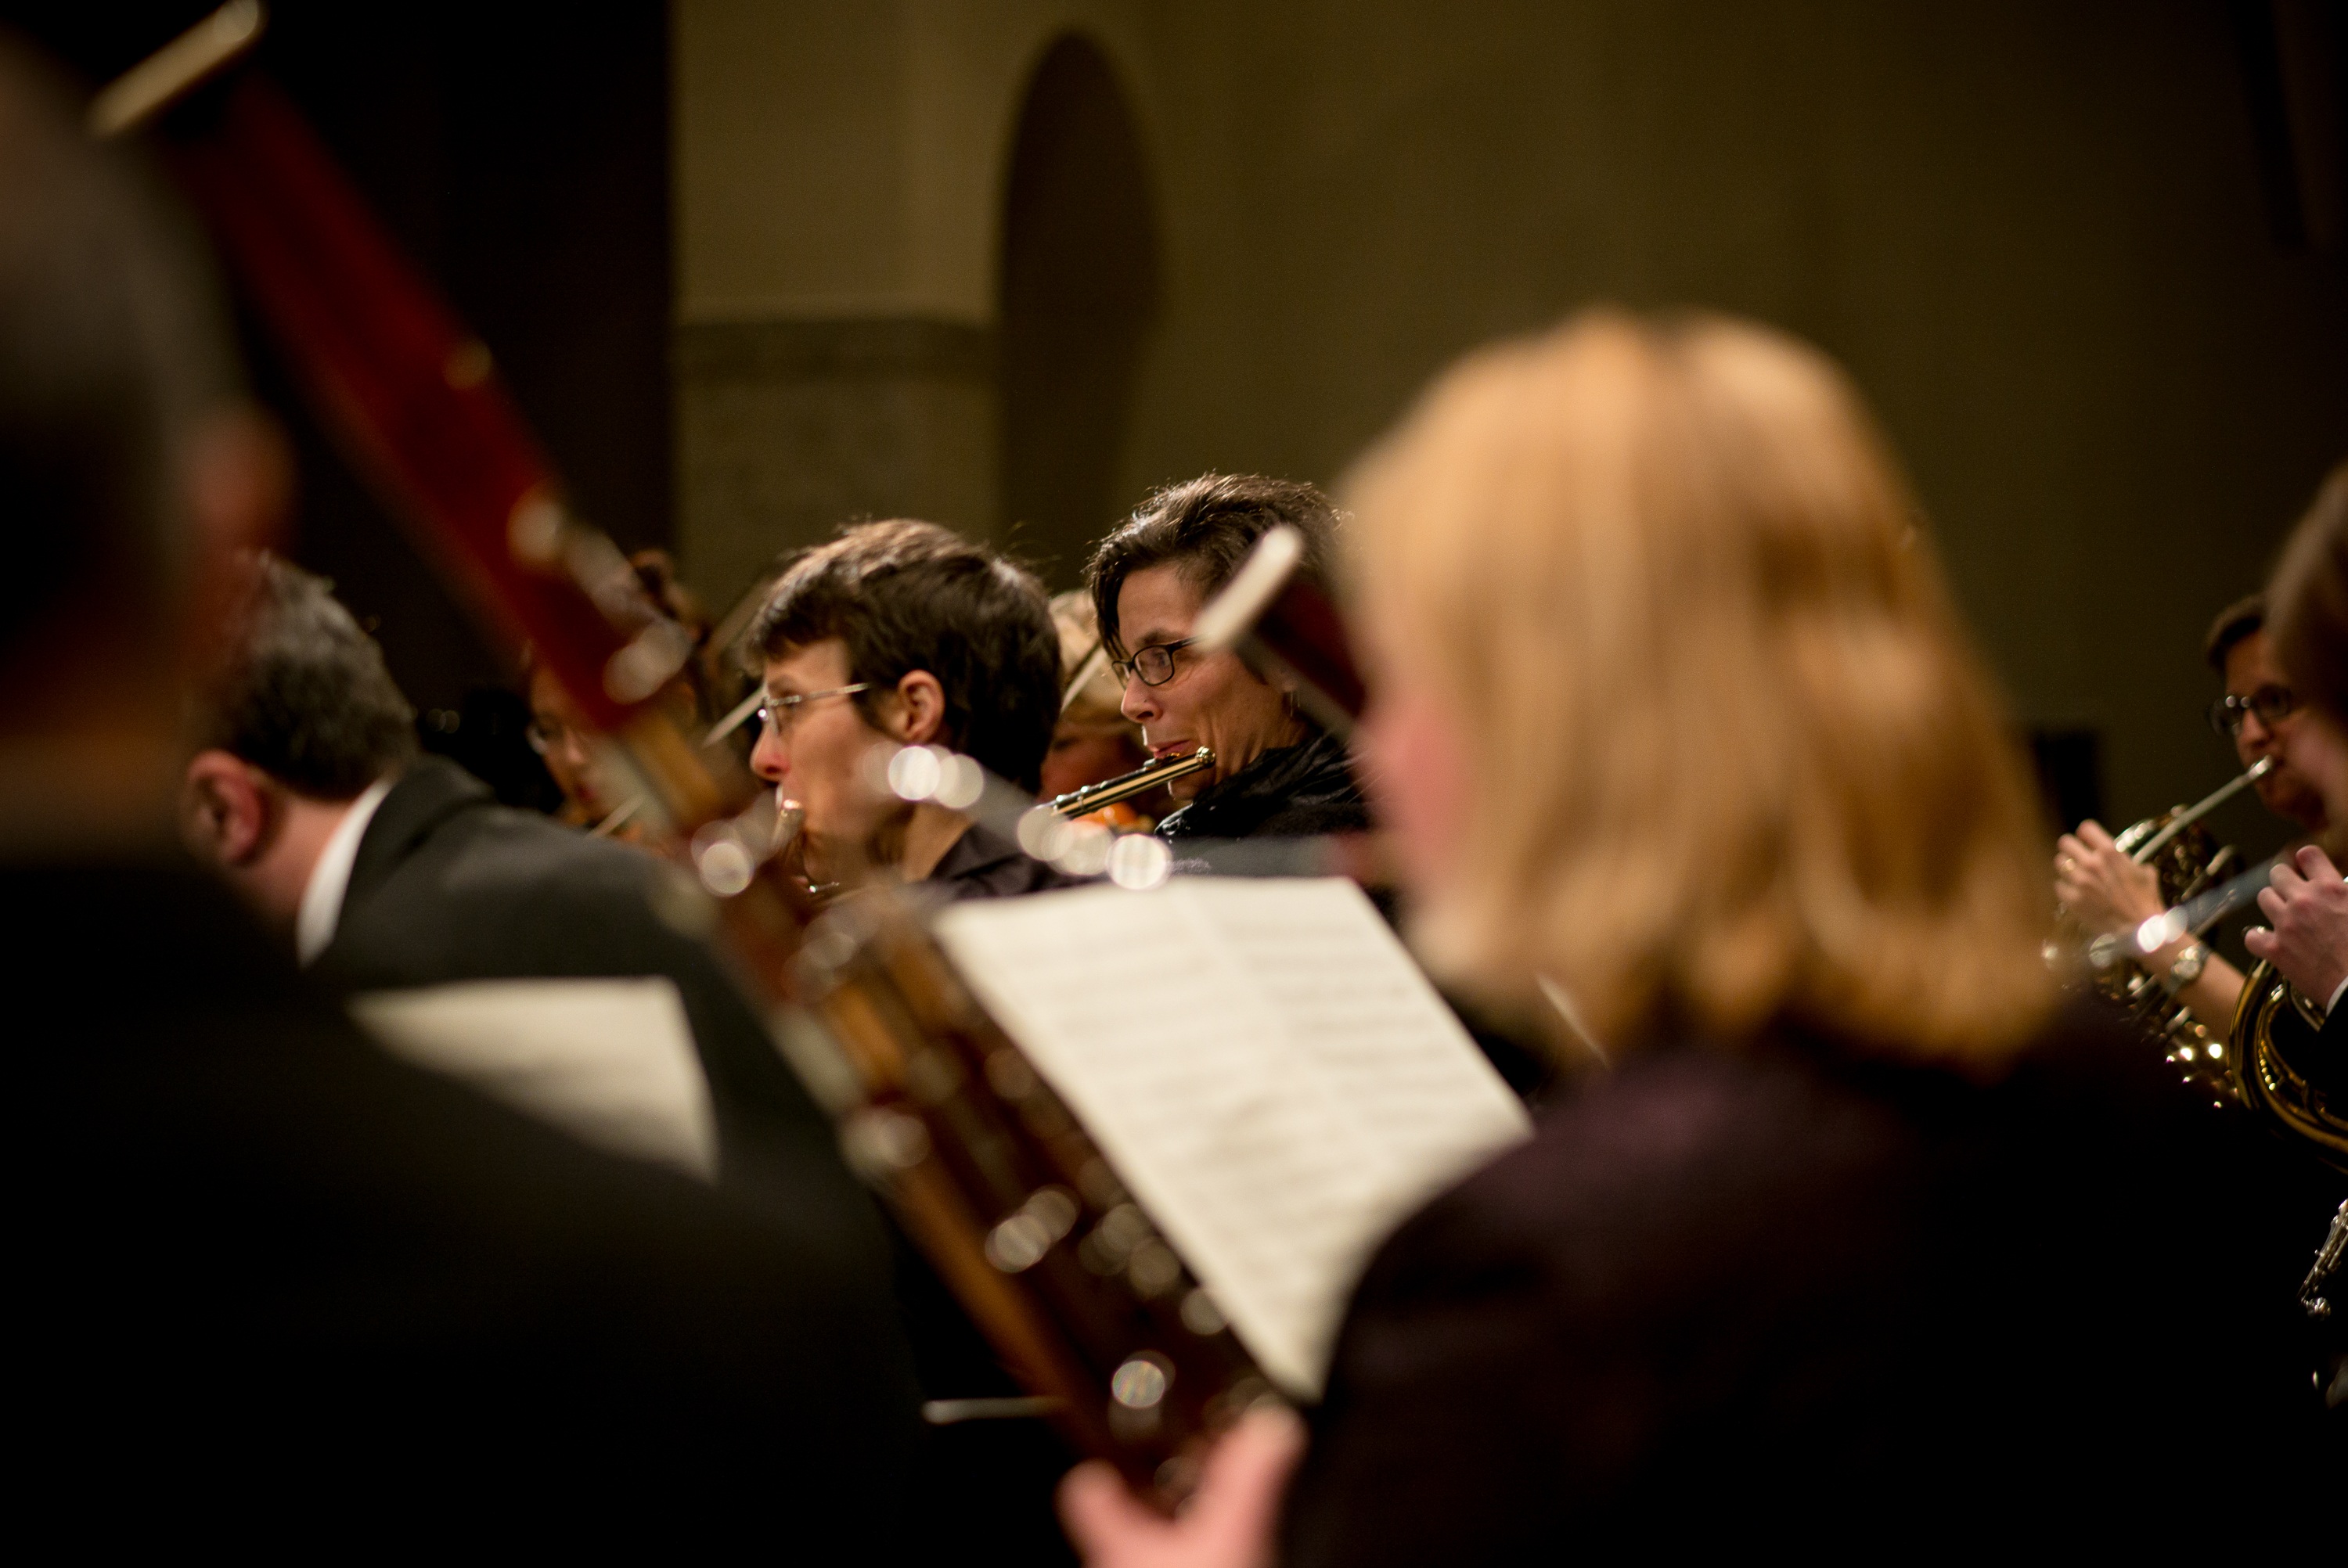
music, concert, audience, musician, performance art, stage, orchestra, performance, singing, classic, guitarist, entertainment, classical music, musical ensemble, musical theatre, ars cantata zurich